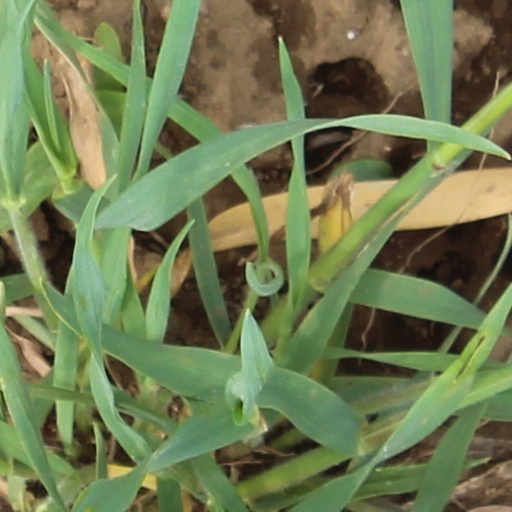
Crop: wheat